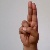
The image shows a hand gesture representing the letter 'U' in Indian Sign Language.